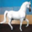
Label: horse